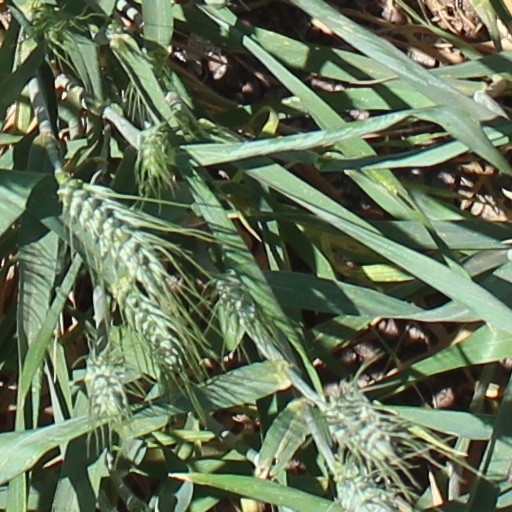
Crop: wheat